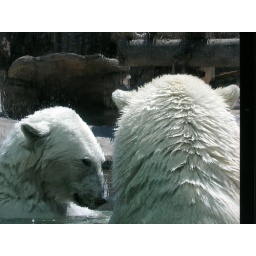
Polar bears in the water